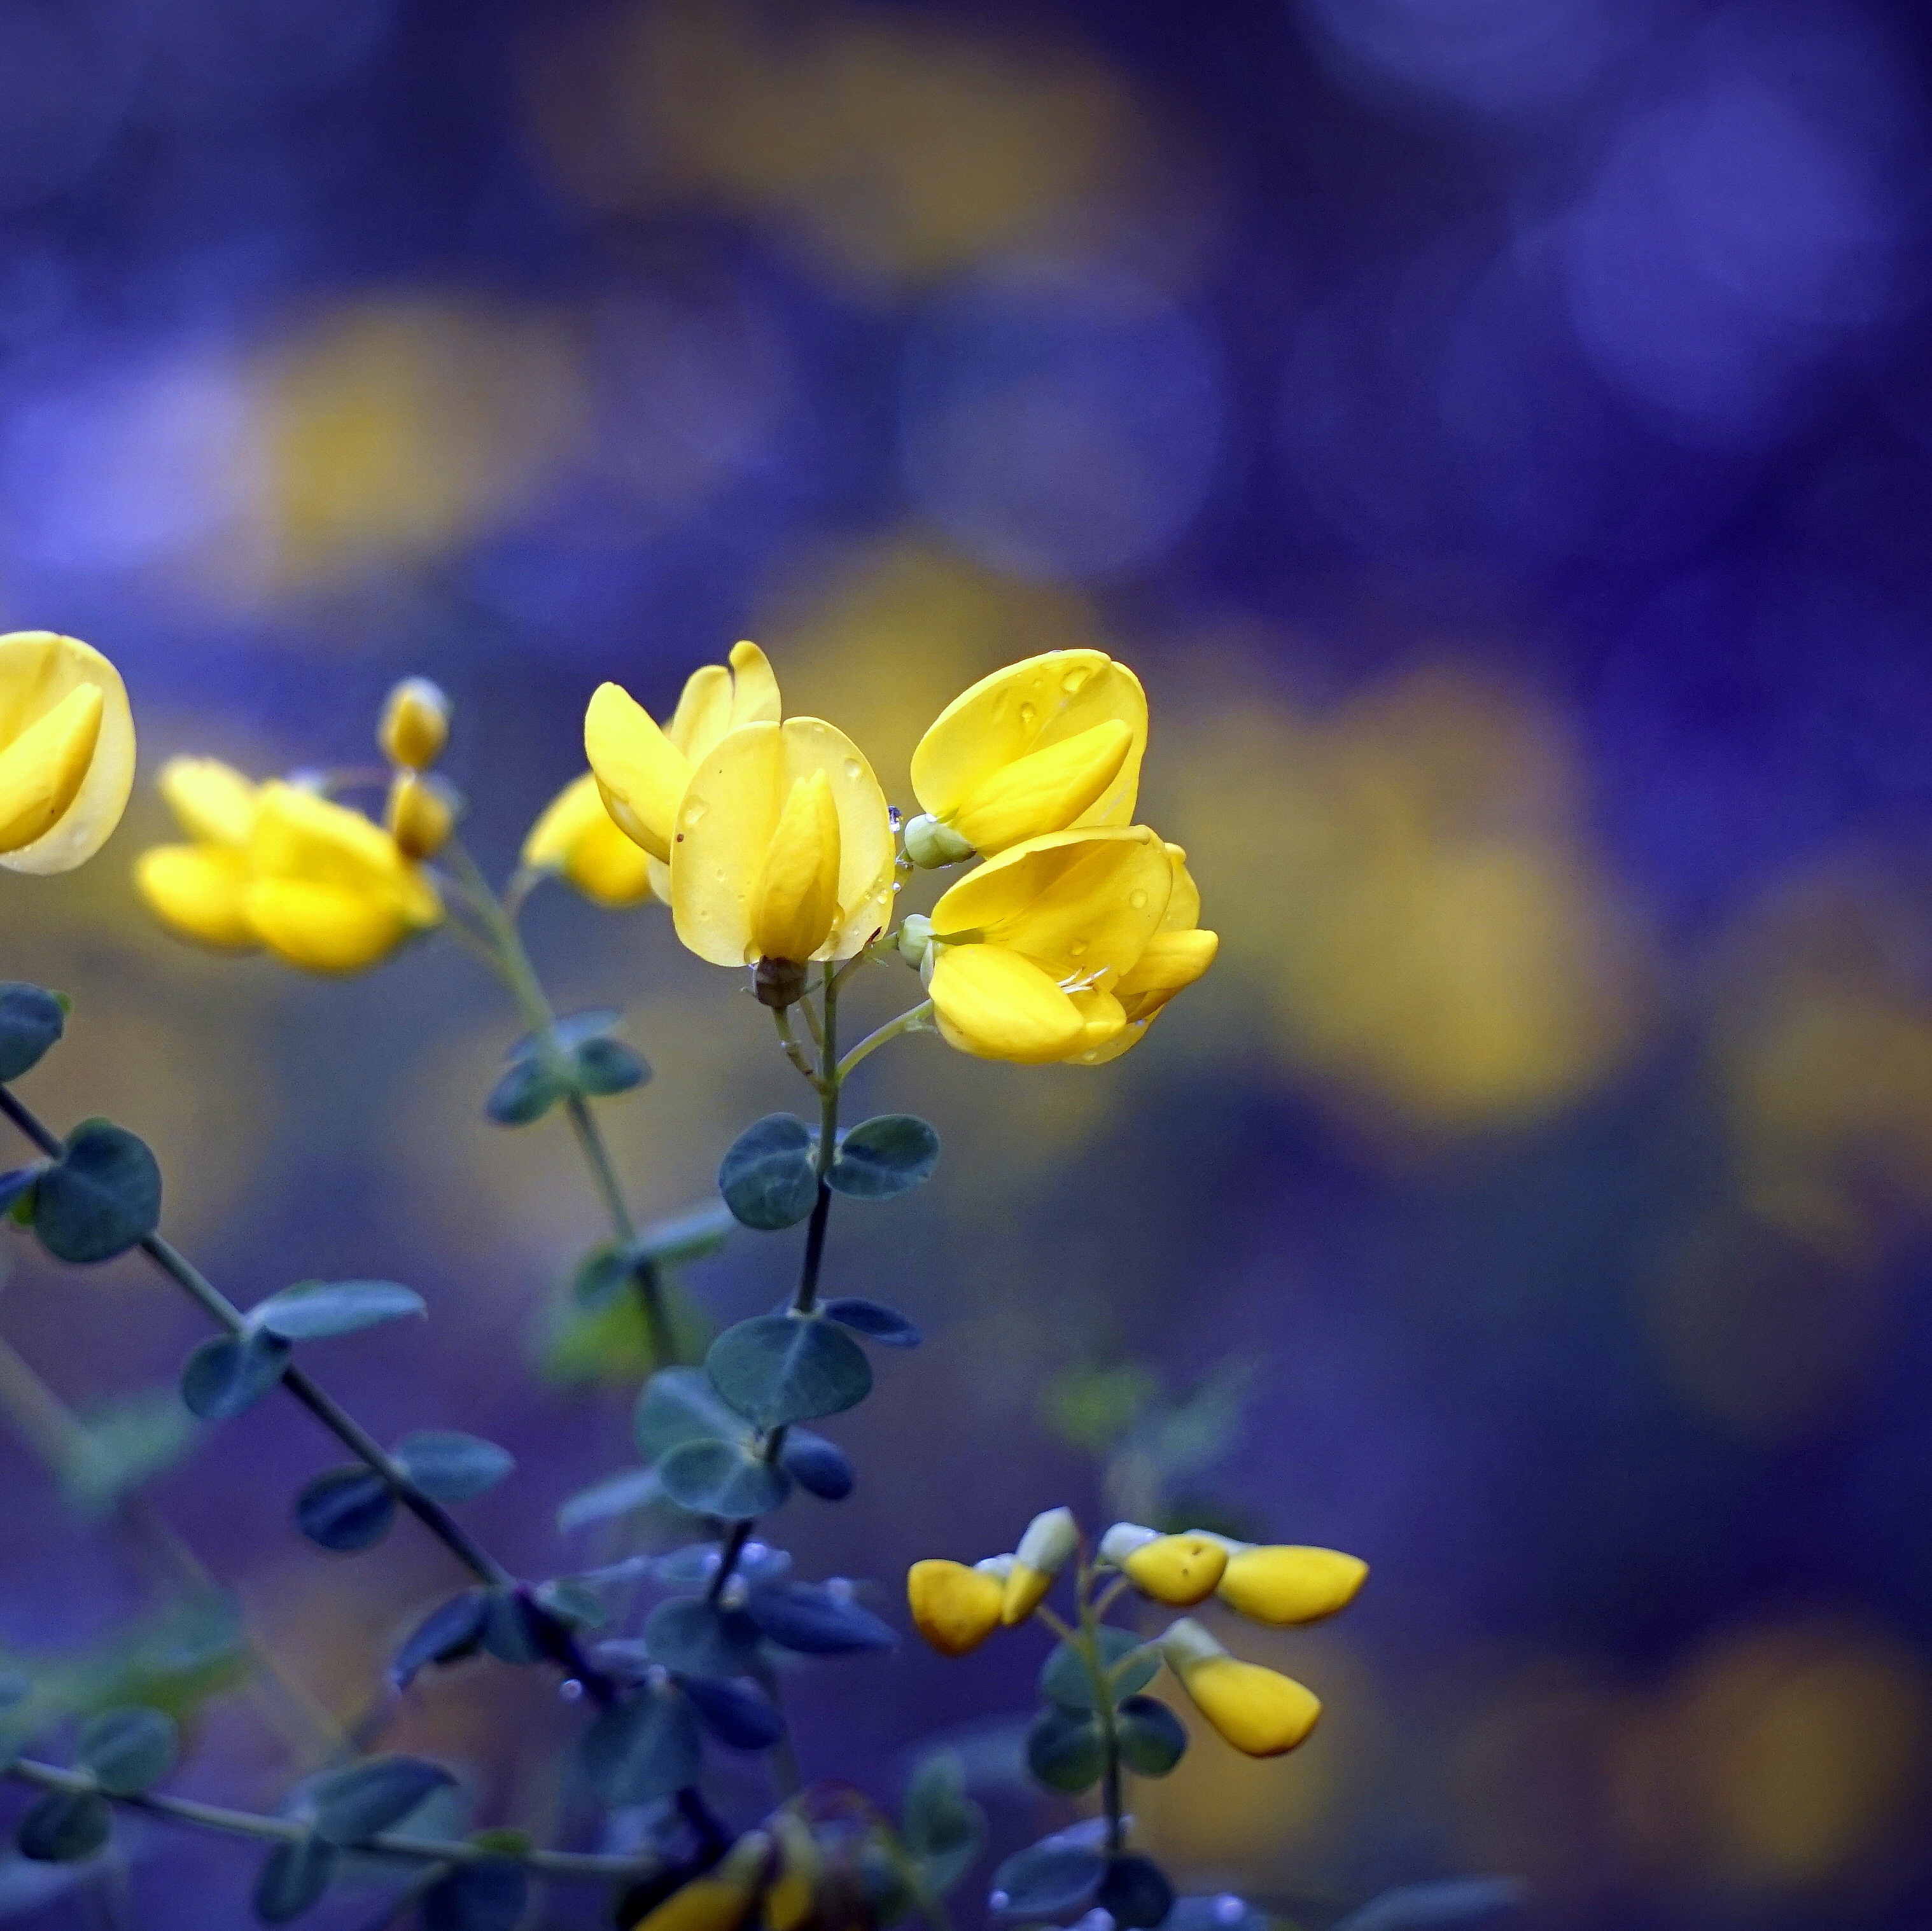
nature, blossom, plant, field, meadow, sunlight, flower, petal, pollen, spring, botany, blue, yellow, garden, flora, yellow flower, wildflower, flowers, close up, wild flowers, flowering, macro photography, foreground, flowering plant, computer wallpaper, land plant